Johnny Nelson

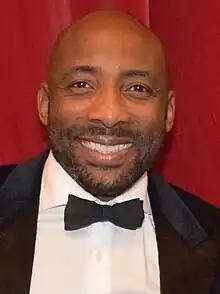
Nelson in 2017

Ivanson Ranny "Johnny" Nelson (born 4 January 1967) is a British former professional boxer who competed from 1986 to 2005. He held the World Boxing Organization (WBO) cruiserweight title from 1999 to 2006, and remains the longest reigning cruiserweight world champion of all time. Nelson defended the title against thirteen different opponents, more than any other cruiserweight in history, and holds a joint-record of most consecutive cruiserweight title defences (along with Marco Huck). He also never lost the title in the ring. At regional level, he held the British cruiserweight title twice between 1989 and 1997, and the European cruiserweight title twice between 1990 and 1998.